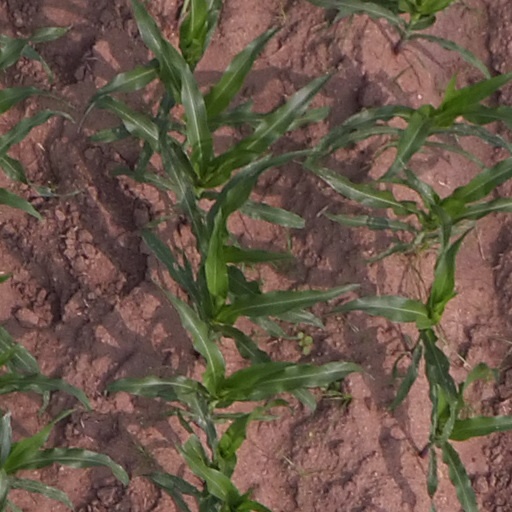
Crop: maize; corn